University of Economics Ho Chi Minh City

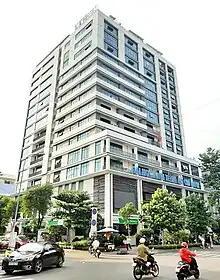
Campus B, Vườn Lài, District 10, Ho Chi Minh City

The university now provides graduate and postgraduate education (master's, doctoral programs) to over 50,000 students/year. University of Economics Ho Chi Minh City celebrated its 45th anniversary on October 27, 2021, with the theme “UEH Toward Future University”.